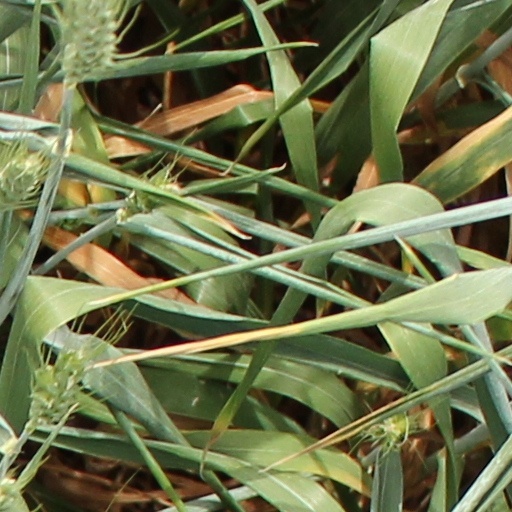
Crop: wheat